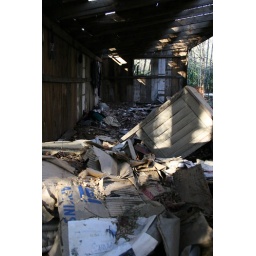
clarence newton road - near blowing rock - january 1 2009